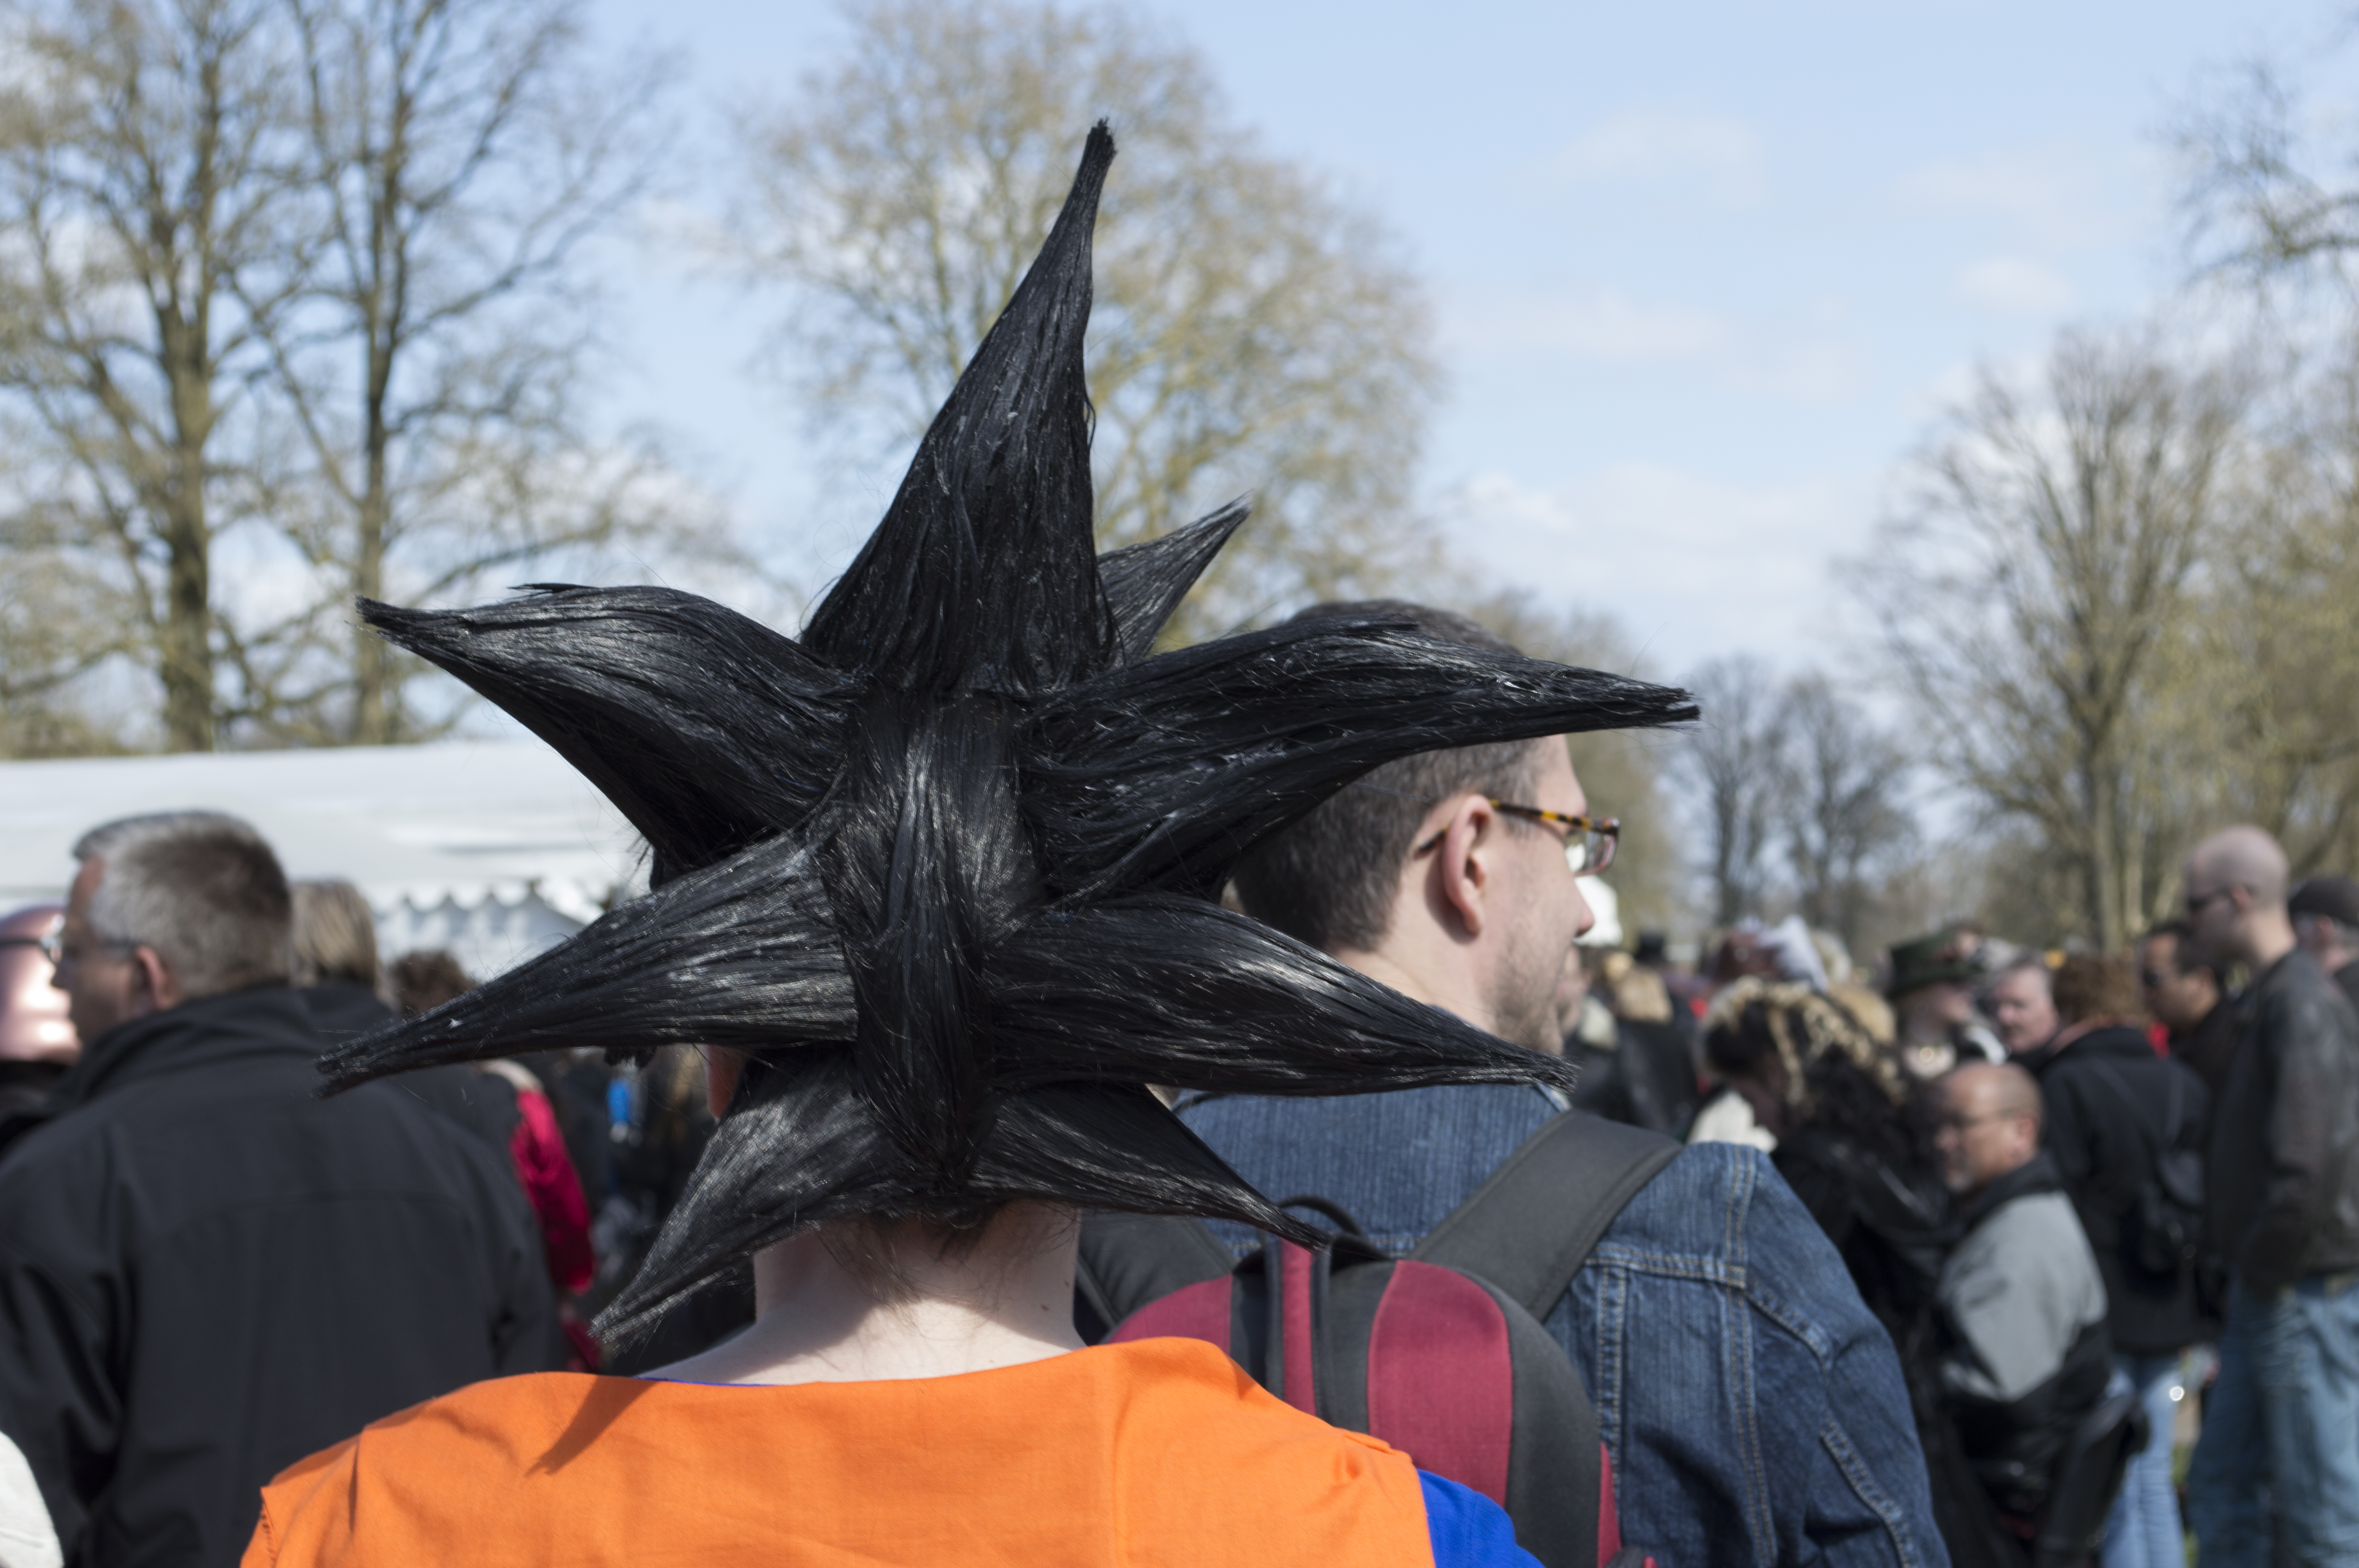
outdoor, people, photography, photo, carnival, nikon, holland, festival, nederland, netherlands, 2013, fun, dutch, outdoorphotography, picture, photograph, fotos, foto, fotografie, fantasy, elf, event, costume, fair, paulvandevelde, pdvandevelde, padagudaloma, dordrecht, nederlandinfotos, evenementenfotografie, pvdvfotografie, pdvandeveldedordrecht, nederlandsefotografie, dutchphotogaraphy, totallydutch, fotografienederland, hollandsefotografie, fotografieholland, haarzuilens, dehaar, elfia, kasteeldehaar, elffantasyfair, elfiahaarzuilens, fantasyevent, elfia2013, wwwelfiacom, dwarveshobbits